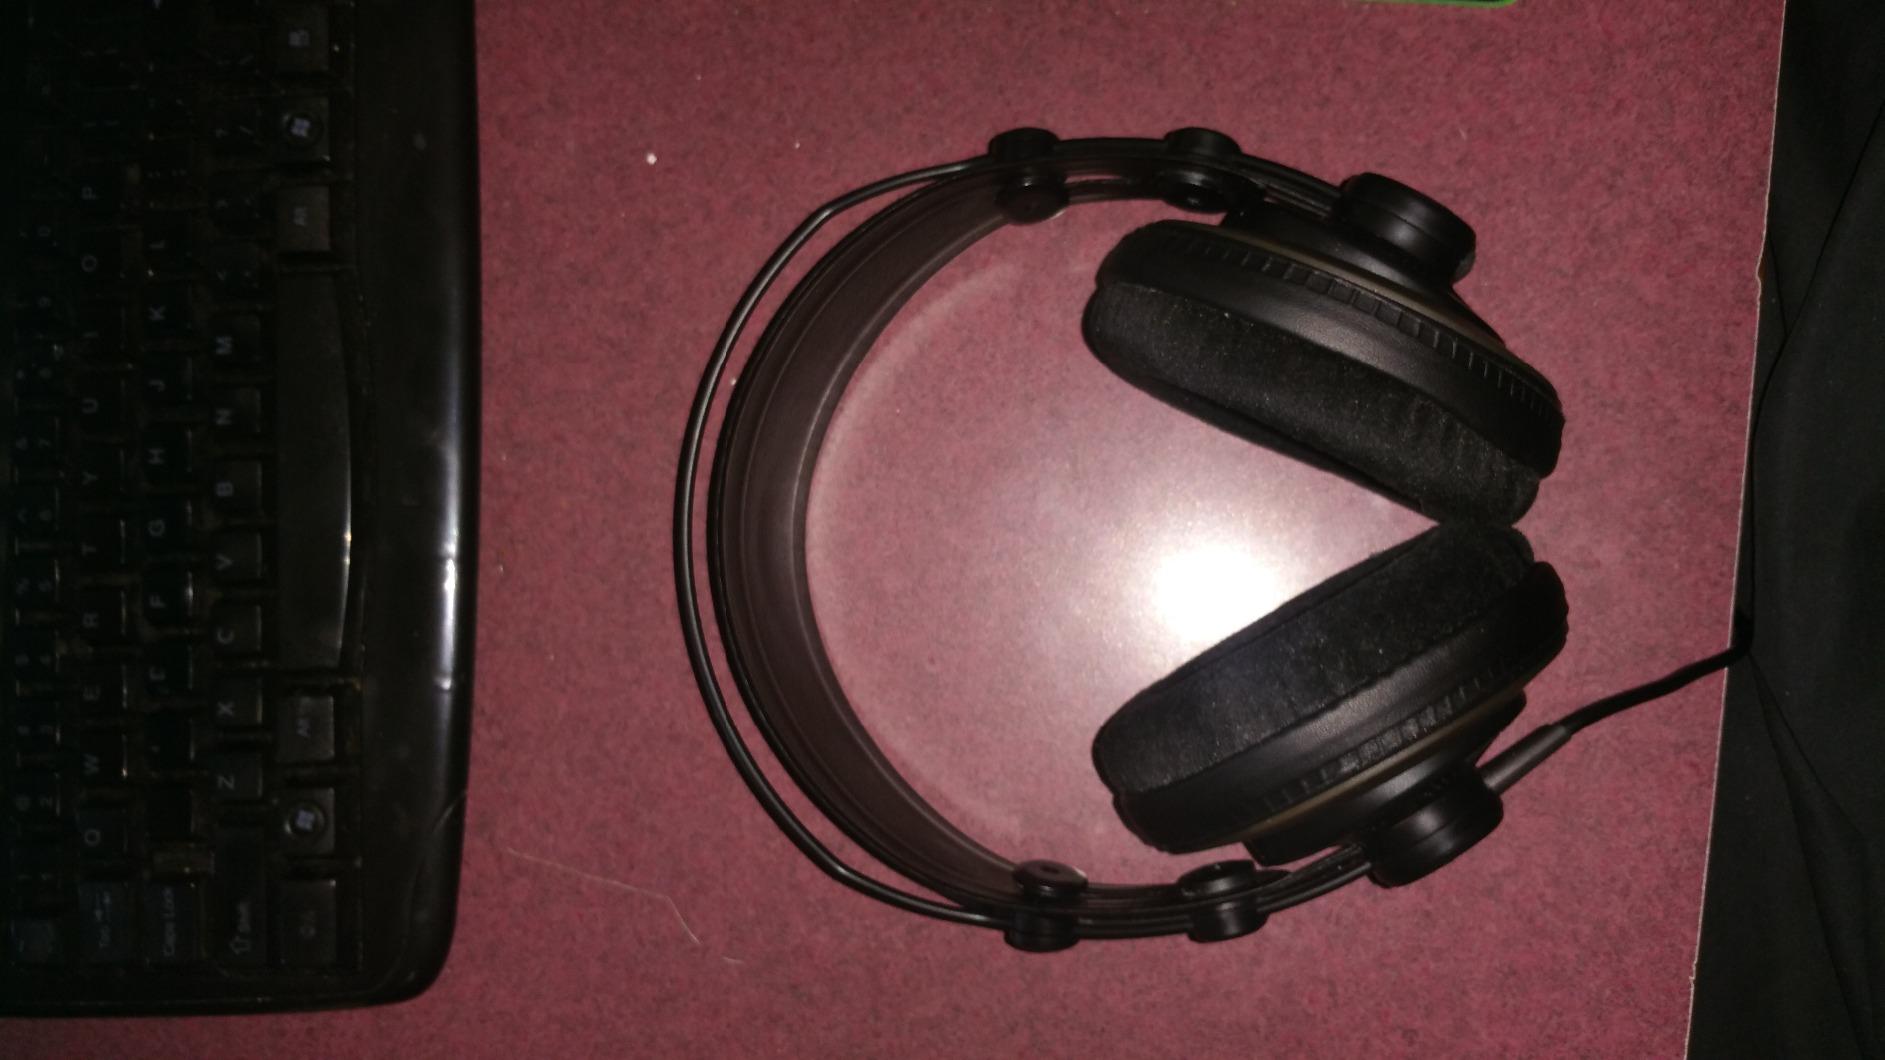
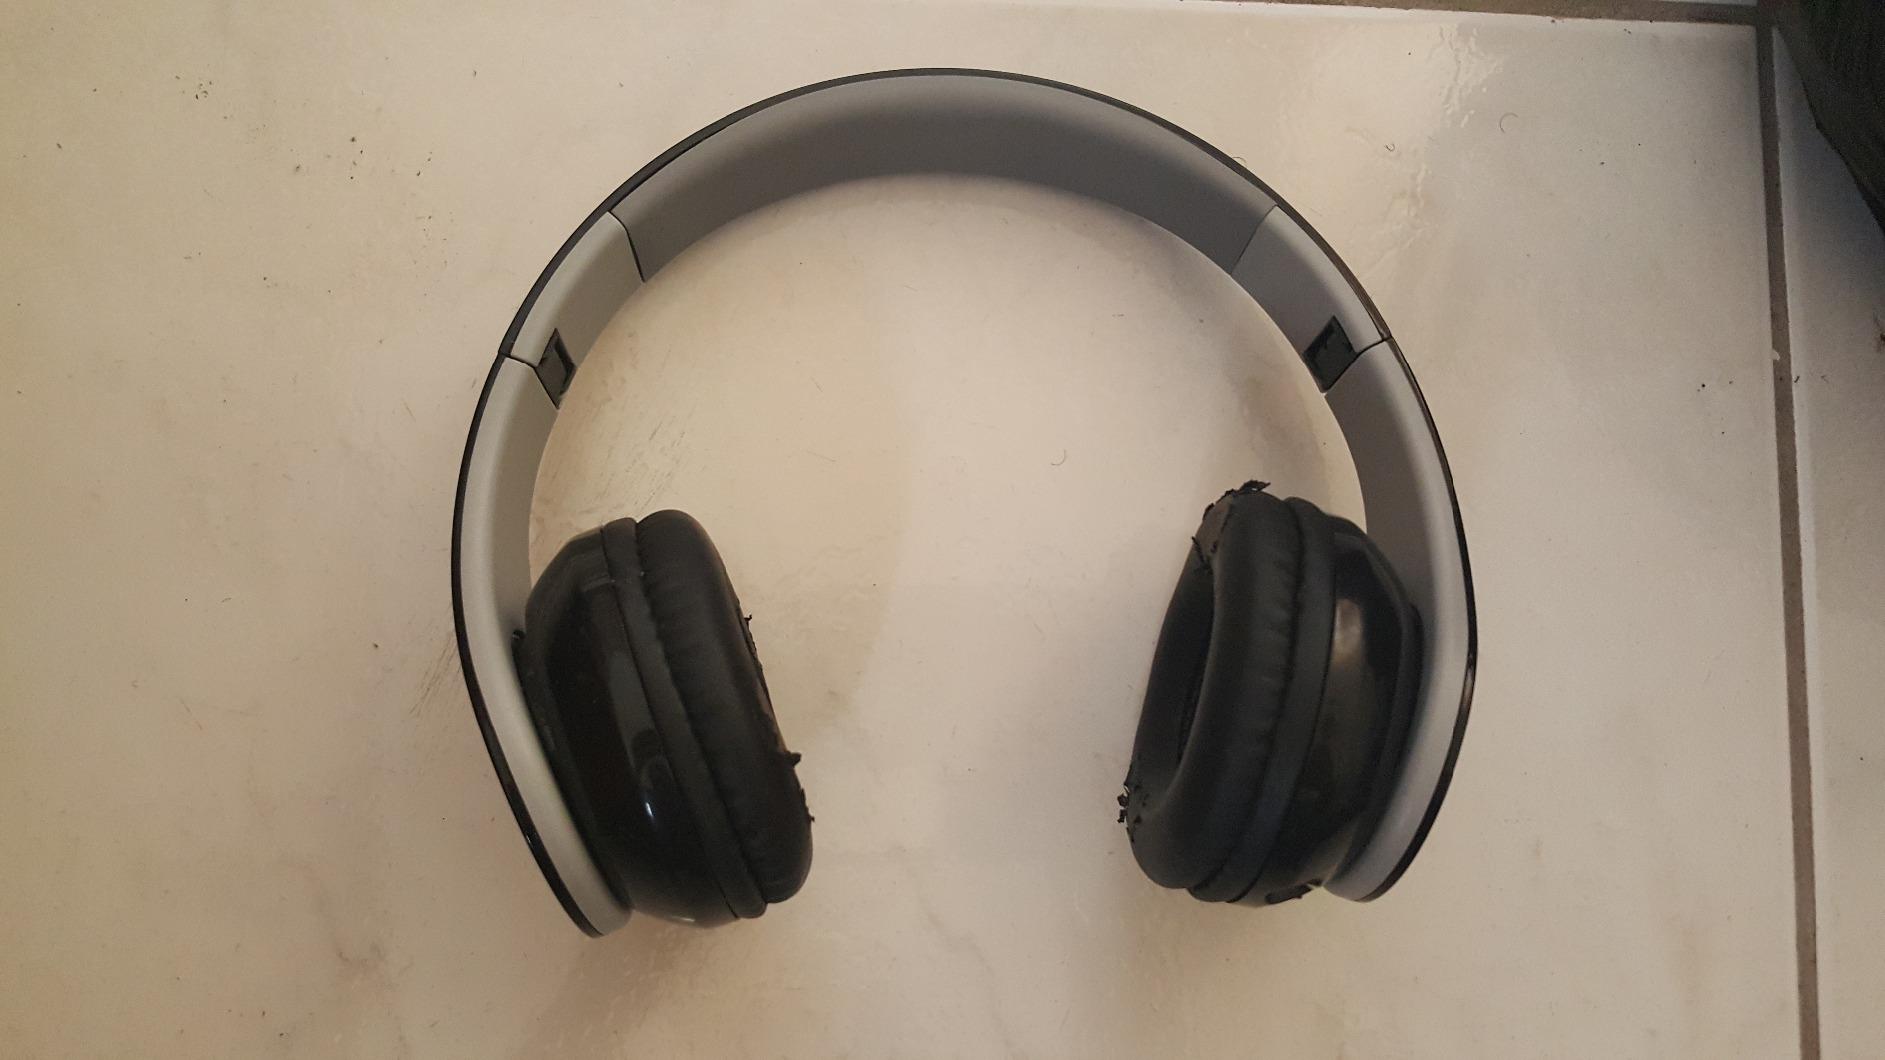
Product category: headphones
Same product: no